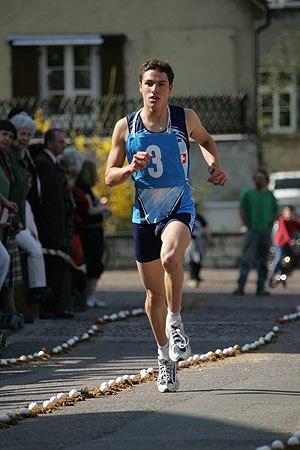
Fête de l'Eierleset à Arlesheim